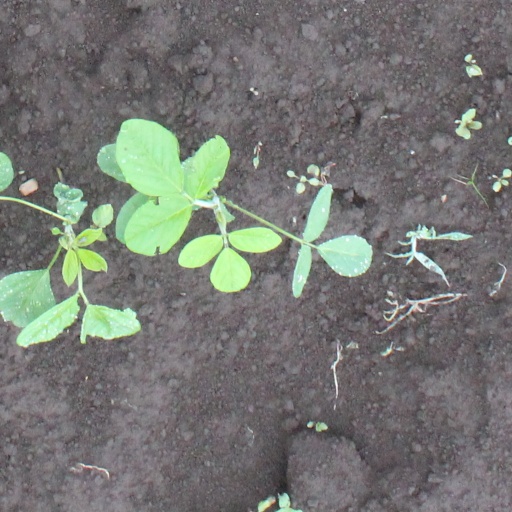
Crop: soybean